Arctic

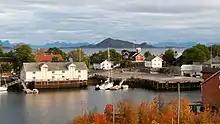
The shrinking Arctic: Parts of Norway inside the Arctic Circle has a temperate climate with the 1991–2020 normals, such as Skrova near Svolvær with mean annual temperature of , four months above 10°C and no month below .

The Arctic is comparatively clean, although there are certain ecologically difficult localized pollution problems that present a serious threat to people's health living around these pollution sources. Due to the prevailing worldwide sea and air currents, the Arctic area is the fallout region for long-range transport pollutants, and in some places, the concentrations exceed the levels of densely populated urban areas. An example of this is the phenomenon of Arctic haze, which is commonly blamed on long-range pollutants. Another example is with the bioaccumulation of PCBs (polychlorinated biphenyls) in Arctic wildlife and people.